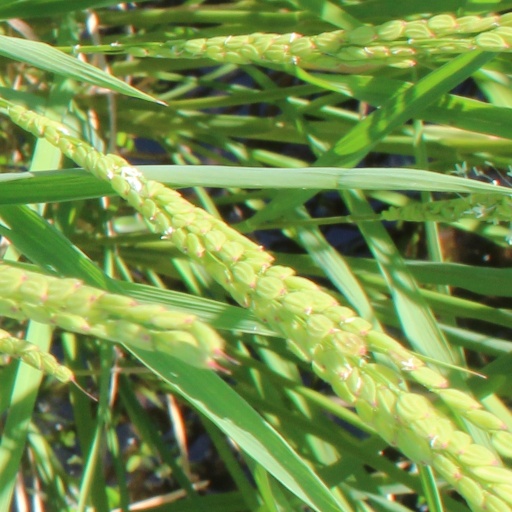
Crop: rice